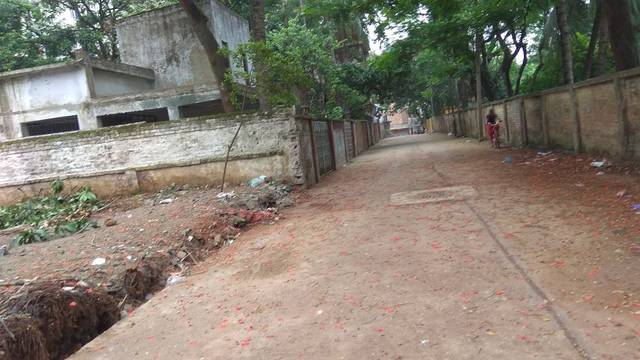
Region: Bangladesh
Coordinates: 23.806, 90.356